History of modern period domes

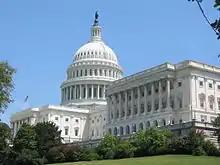
The United States Capitol.

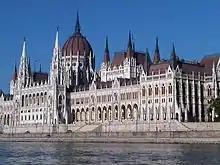
The Hungarian Parliament Building.

The current dome over the United States Capitol building, although painted white and crowning a masonry building, is made of cast iron. The dome was built between 1855 and 1866, replacing a lower wooden dome with copper roofing from 1824. It has a 30-meter diameter. It was completed just two years after the Old St. Louis County Courthouse, which has the first cast iron dome built in the United States. The initial design of the capitol dome was influenced by a number of European church domes, particularly St. Paul's in London, St. Peter's in Rome, the Panthéon in Paris, Les Invalides in Paris, and St. Isaac's Cathedral in St. Petersburg. The architect, Thomas U. Walter, designed a double dome interior based on that of the Panthéon in Paris.